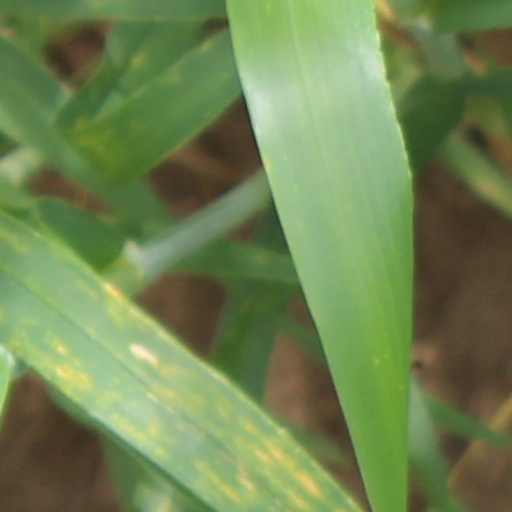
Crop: wheat